Kentucky Avenue Renaissance Festival

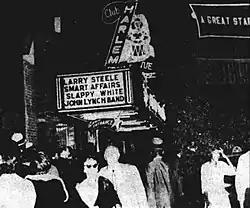
Club Harlem, 1964

Kentucky Avenue was the hub of the black entertainment district in Atlantic City from the 1940s through 1960s. The district (known as "Kentucky Avenue and the Curb") had been home to African-Americans in the racially-segregated city since the end of World War I. Kentucky Avenue, between Arctic and Atlantic Avenues, was home to many black-owned businesses, among them nightclubs that attracted both black and white clientele. The premier nightclub was Club Harlem, where the leading black entertainers of their time appeared. Other popular nightclubs were Grace's Little Belmont, the Wonder Gardens, and the Paradise Club. The street also had numerous barbecue chicken and ribs joints, such as Jerry's Ribs, Sapp's, and Booker the Bone Cooker, and a small soul food restaurant, Wash's Restaurant, popular with the black entertainers and patrons of the clubs. On summer weekends, the music and entertainment went on around the clock.